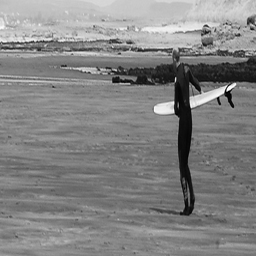
A person in a wetsuit carrying a surfboard to the water
A man in a wet suit holding a surfboard.
THERE IS A MNA HOLDING A SURF BOARD IN HAND
A man holding his surfboard on the beach.
A person holding a surfboard on top of a beach.